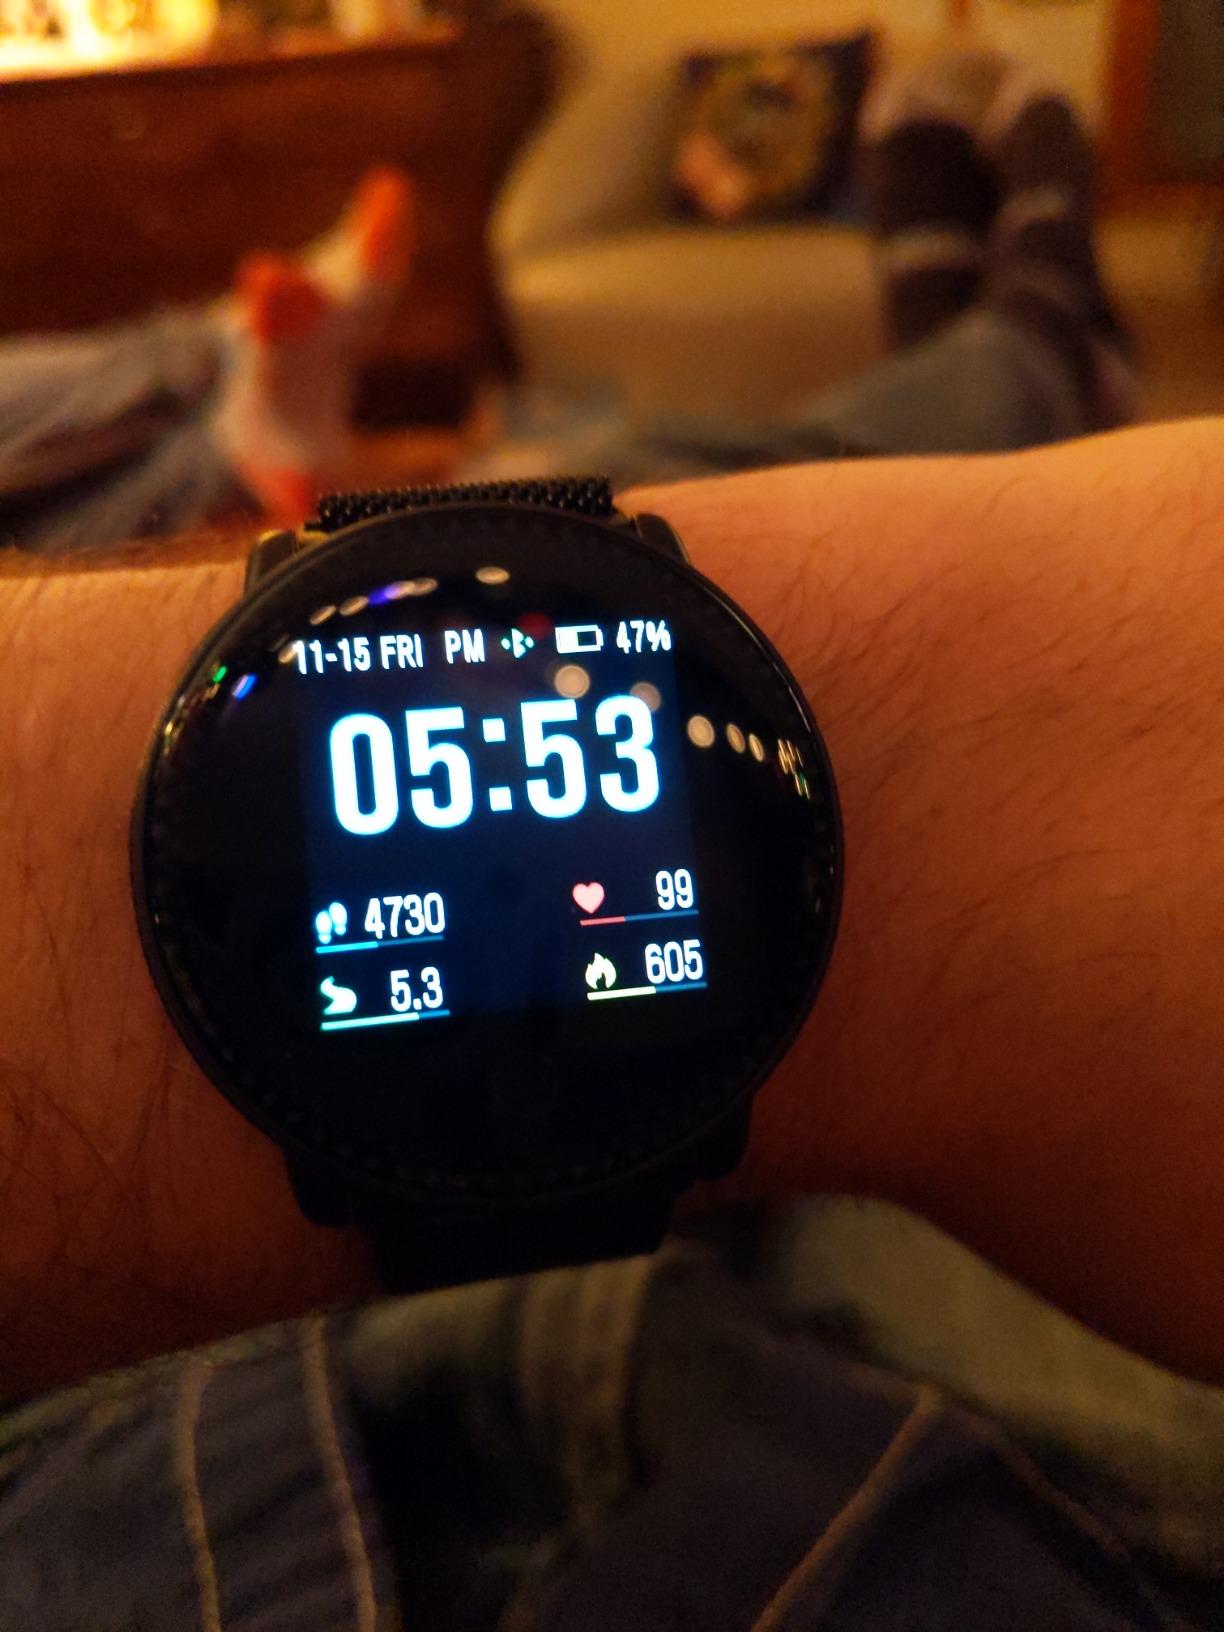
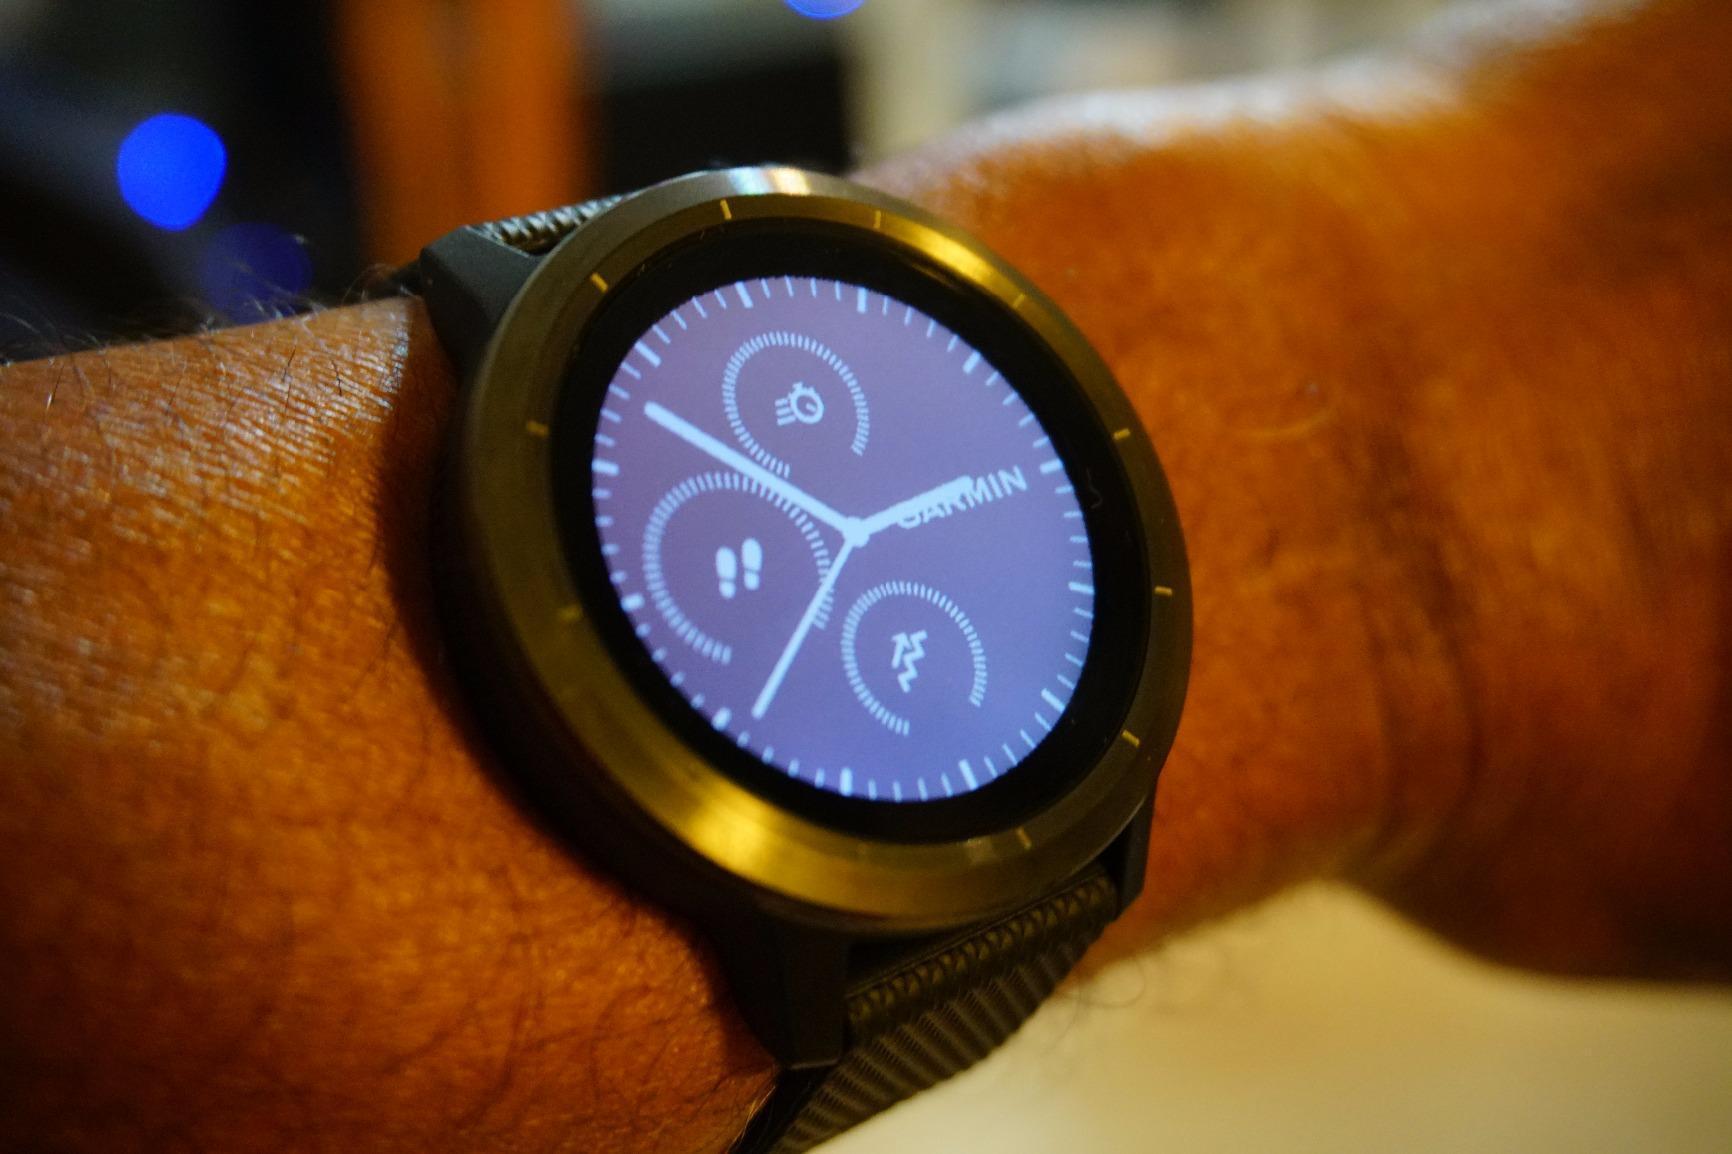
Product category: smartwatch
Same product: no